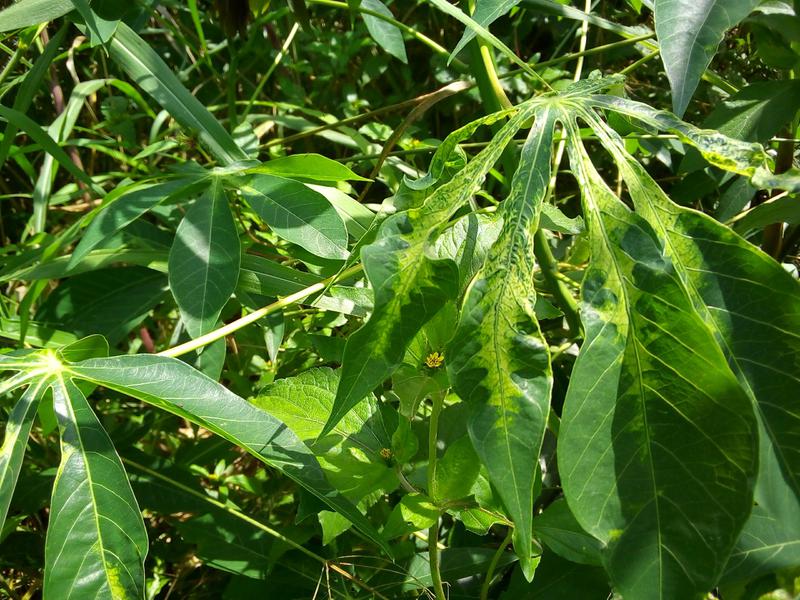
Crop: cassava
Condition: mosaic_disease